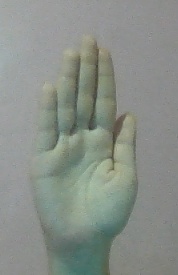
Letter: seen